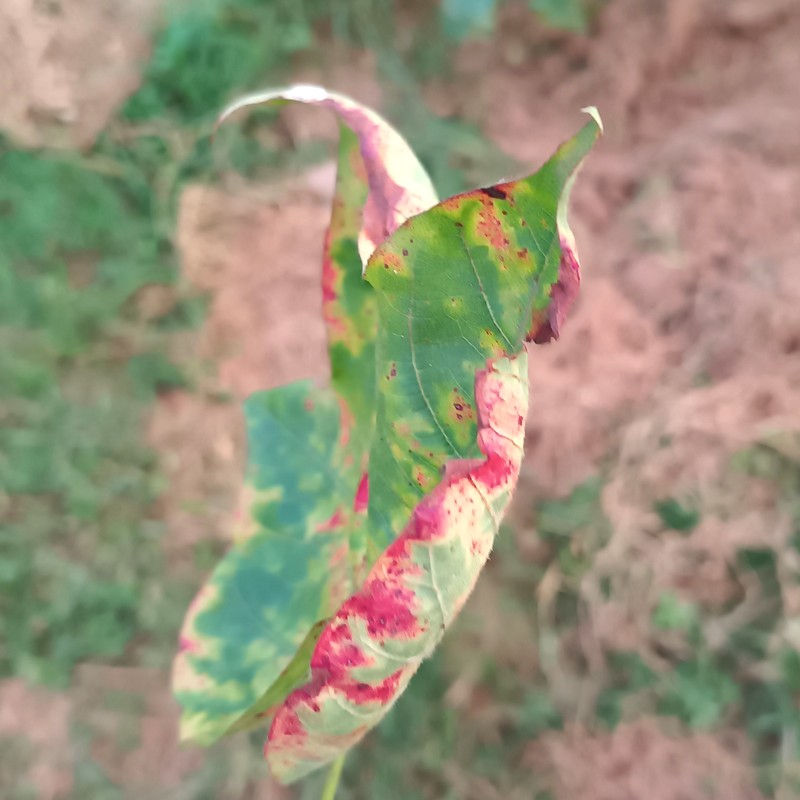
Label: Leaf Redding